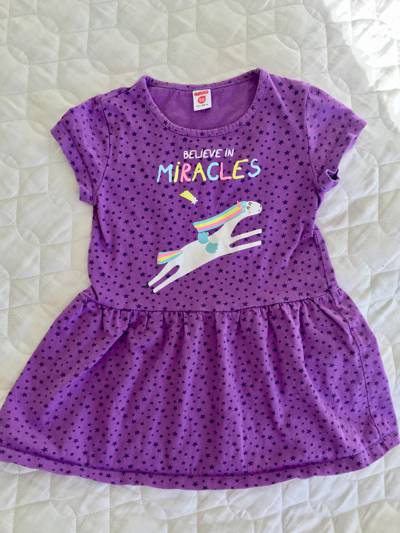
Waste category: clothes